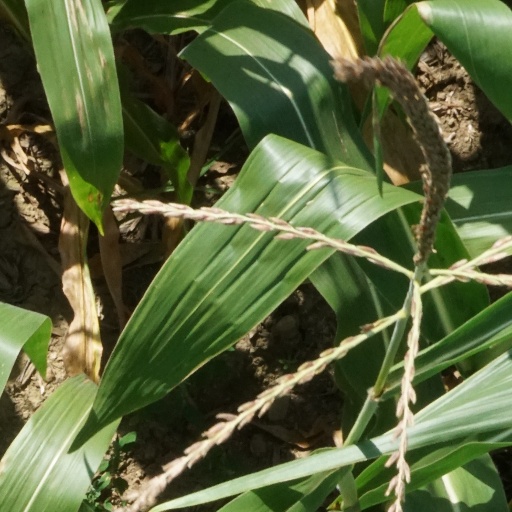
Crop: maize; corn